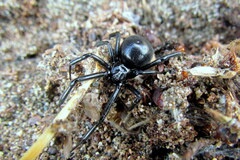
Species: Lactrodectus_hesperus